Wisconsin River

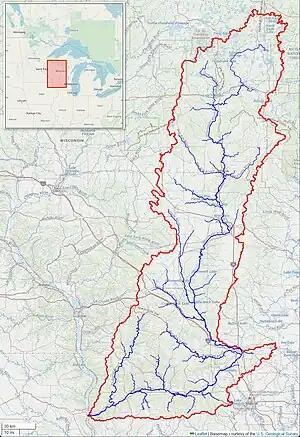
Wisconsin River watershed (<a href="https%3A//mghydro.com/watersheds/shared/73B2D7.html">Interactive map

The Wisconsin is the longest river in the state, arising at the Michigan border in the northeast and emptying into the Mississippi River far to the southwest near Prairie du Chien. It originates in the forests of the North Woods Lake District in Lac Vieux Desert on the border with the Upper Peninsula of Michigan. It flows south across the glacial plain of central Wisconsin, passing through Wausau, Stevens Point, and Wisconsin Rapids. In southern Wisconsin, it encounters the terminal moraine formed during the last ice age, where it flows through the Dells of the Wisconsin River. North of Madison at Portage the river turns to the west, flowing through Wisconsin's hilly Western Upland and joining the Mississippi approximately 3 miles (4.8 km) south of Prairie du Chien.